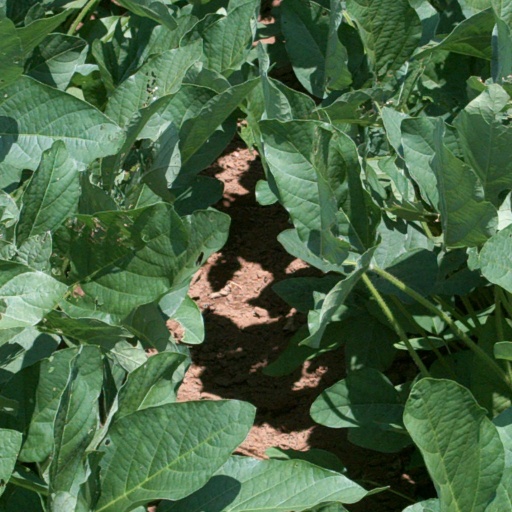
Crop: soybean